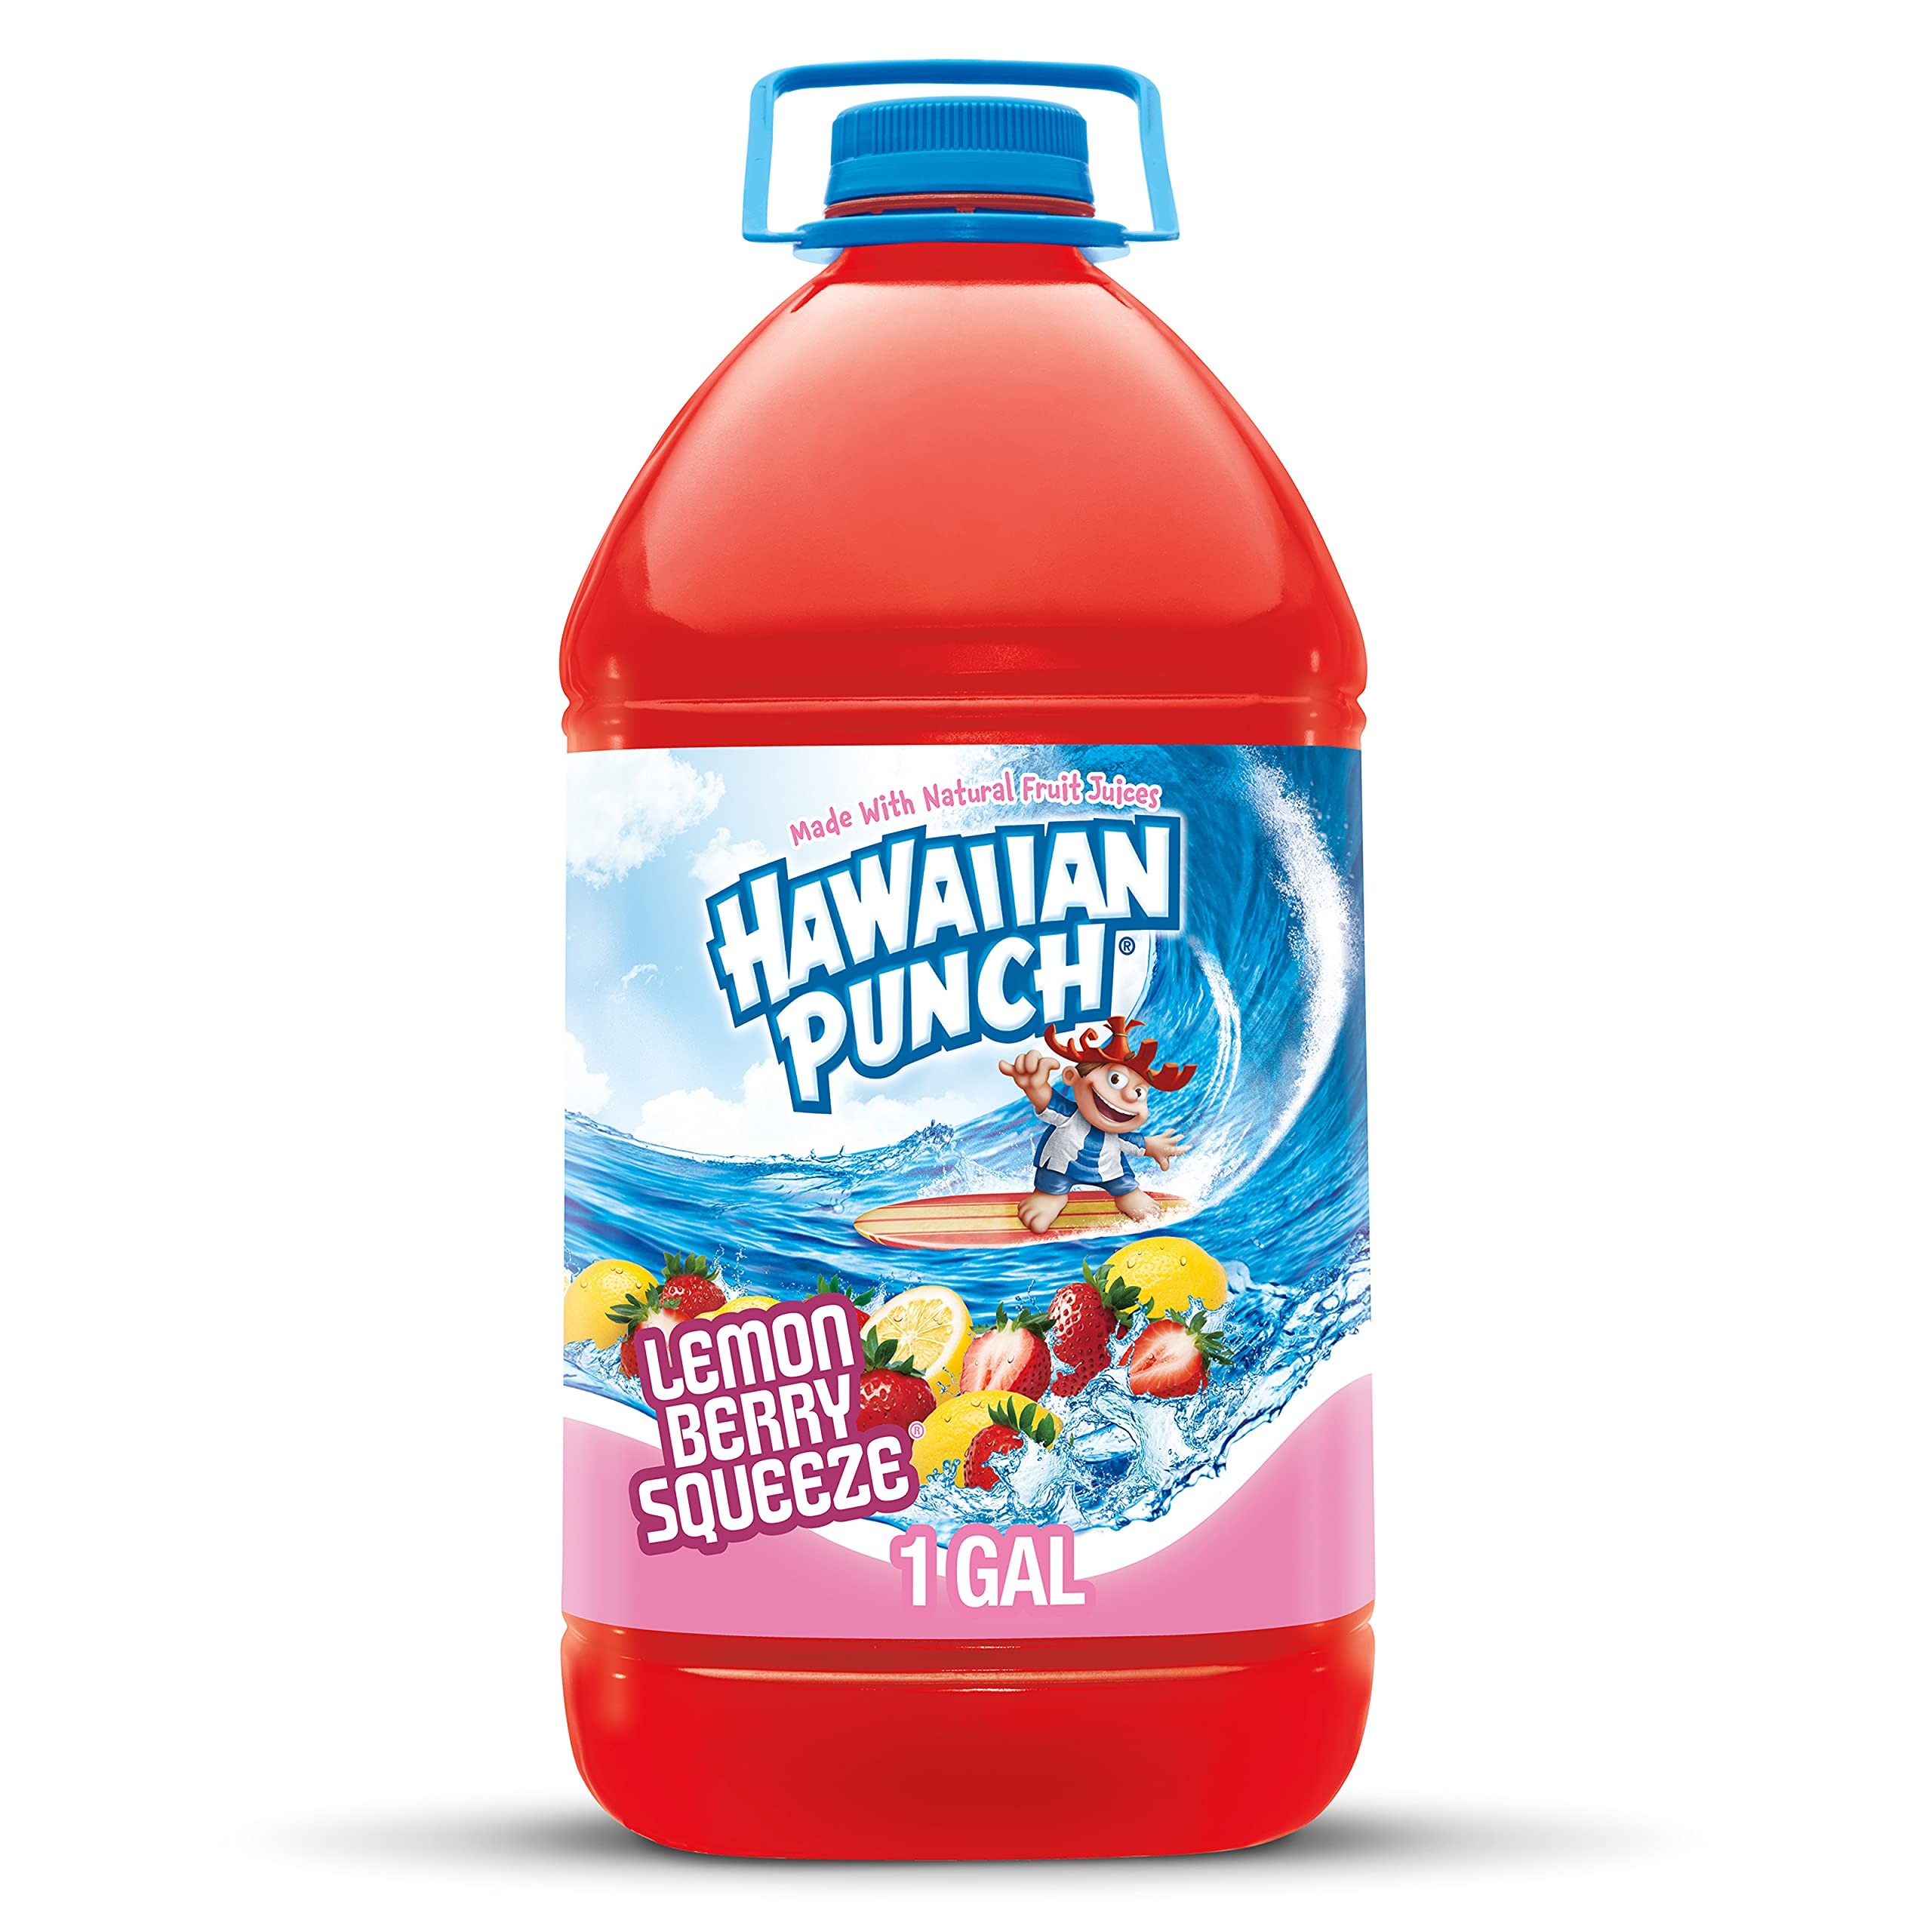
Item Name: Hawaiian Punch, Lemon Berry Squeeze, 128 Fluid Ounce
Bullet Point 1: One 1 gallon bottle
Bullet Point 2: Made with natural fruit juices
Bullet Point 3: Caffeine and carbonation free
Bullet Point 4: 100% daily value of vitamin C
Bullet Point 5: Gluten free
Value: 128.0
Unit: Fl Oz

Price: 3.19